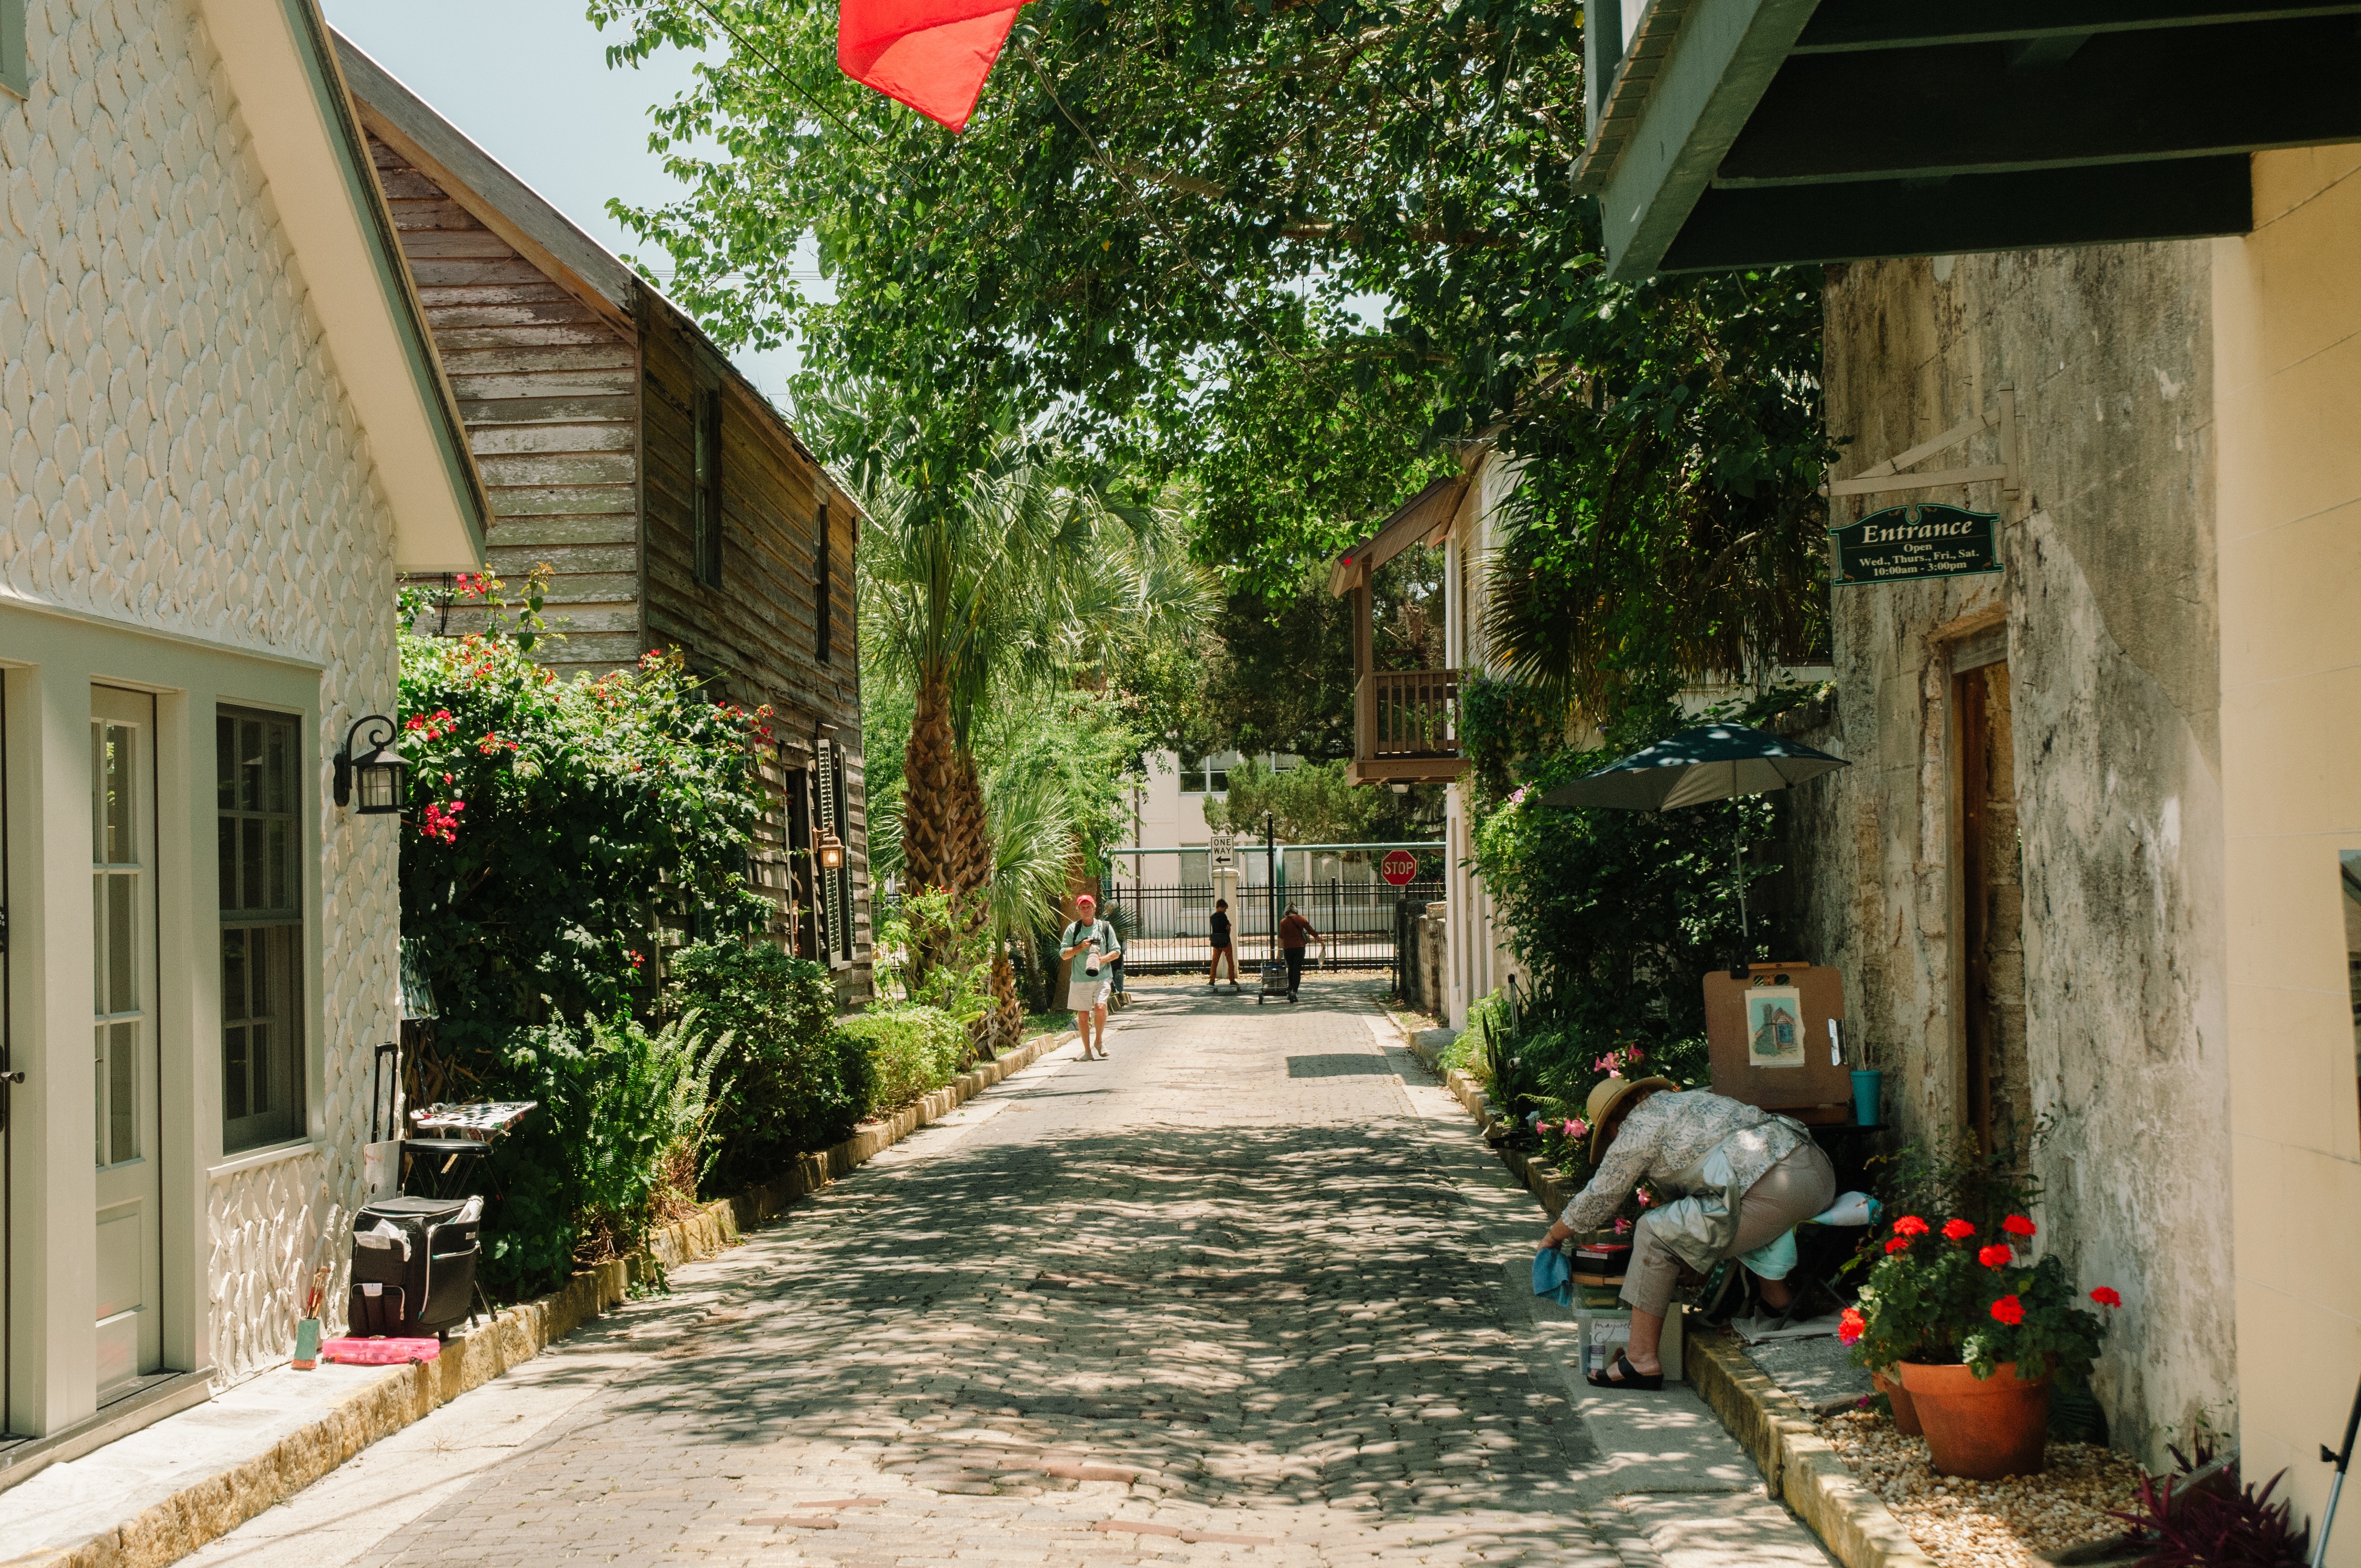
road, street, house, town, alley, home, village, courtyard, infrastructure, estate, neighbourhood, residential area, human settlement